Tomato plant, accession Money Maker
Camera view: bottom (45 deg); turntable rotation: 330 degrees
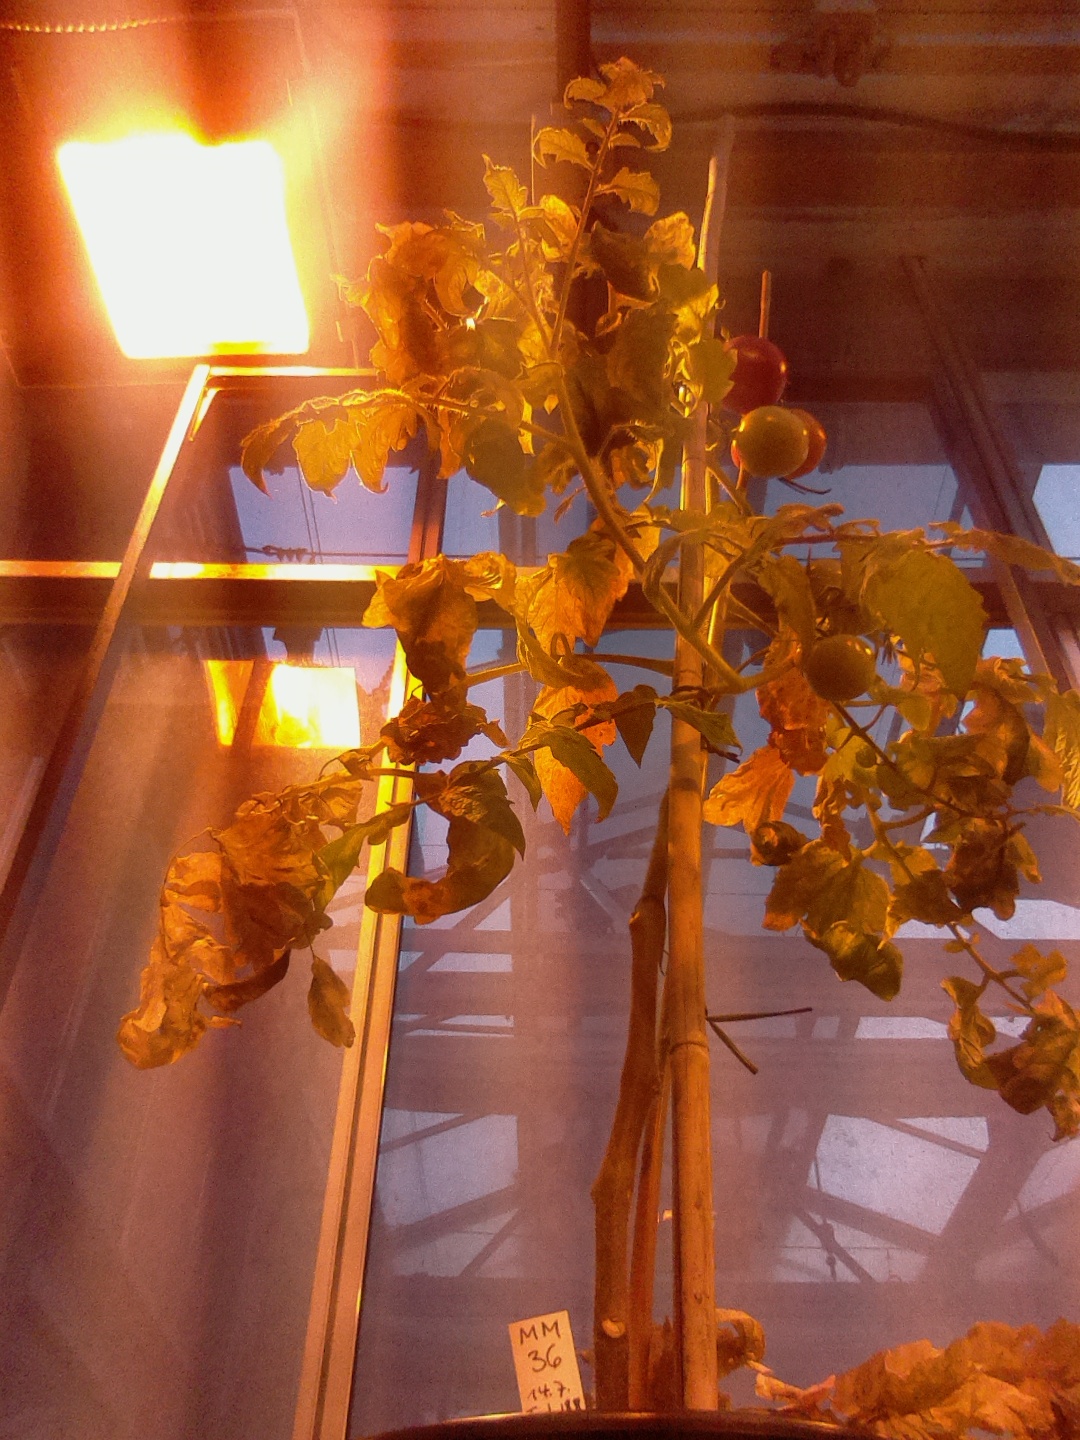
BBCH growth stage 82: 20%-30% of fruits show typical fully ripe color